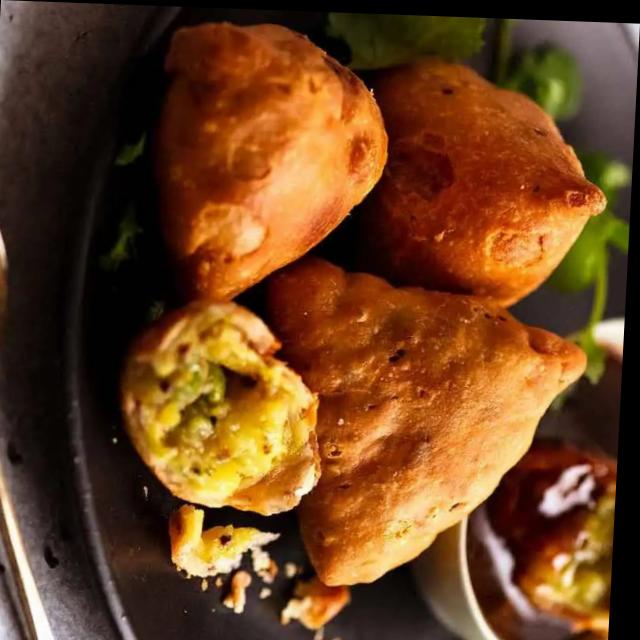
Dish: samosa